Georgia Department of Corrections

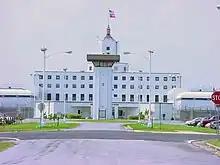
Georgia State Prison

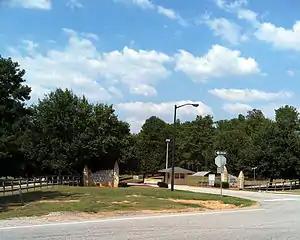
Georgia Diagnostic and Classification State Prison, which houses the death row for men and the state execution chamber

The state's death row for men is in the Georgia Diagnostic and Classification Prison (GDCP) in Butts County, Georgia. The death row for women is located in the Arrendale State Prison. GDCP houses the state's execution chamber.